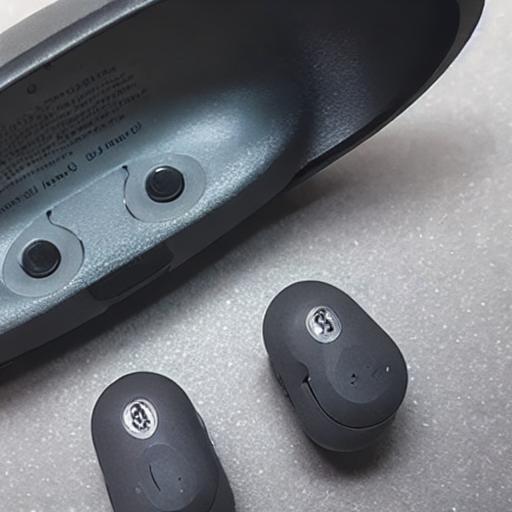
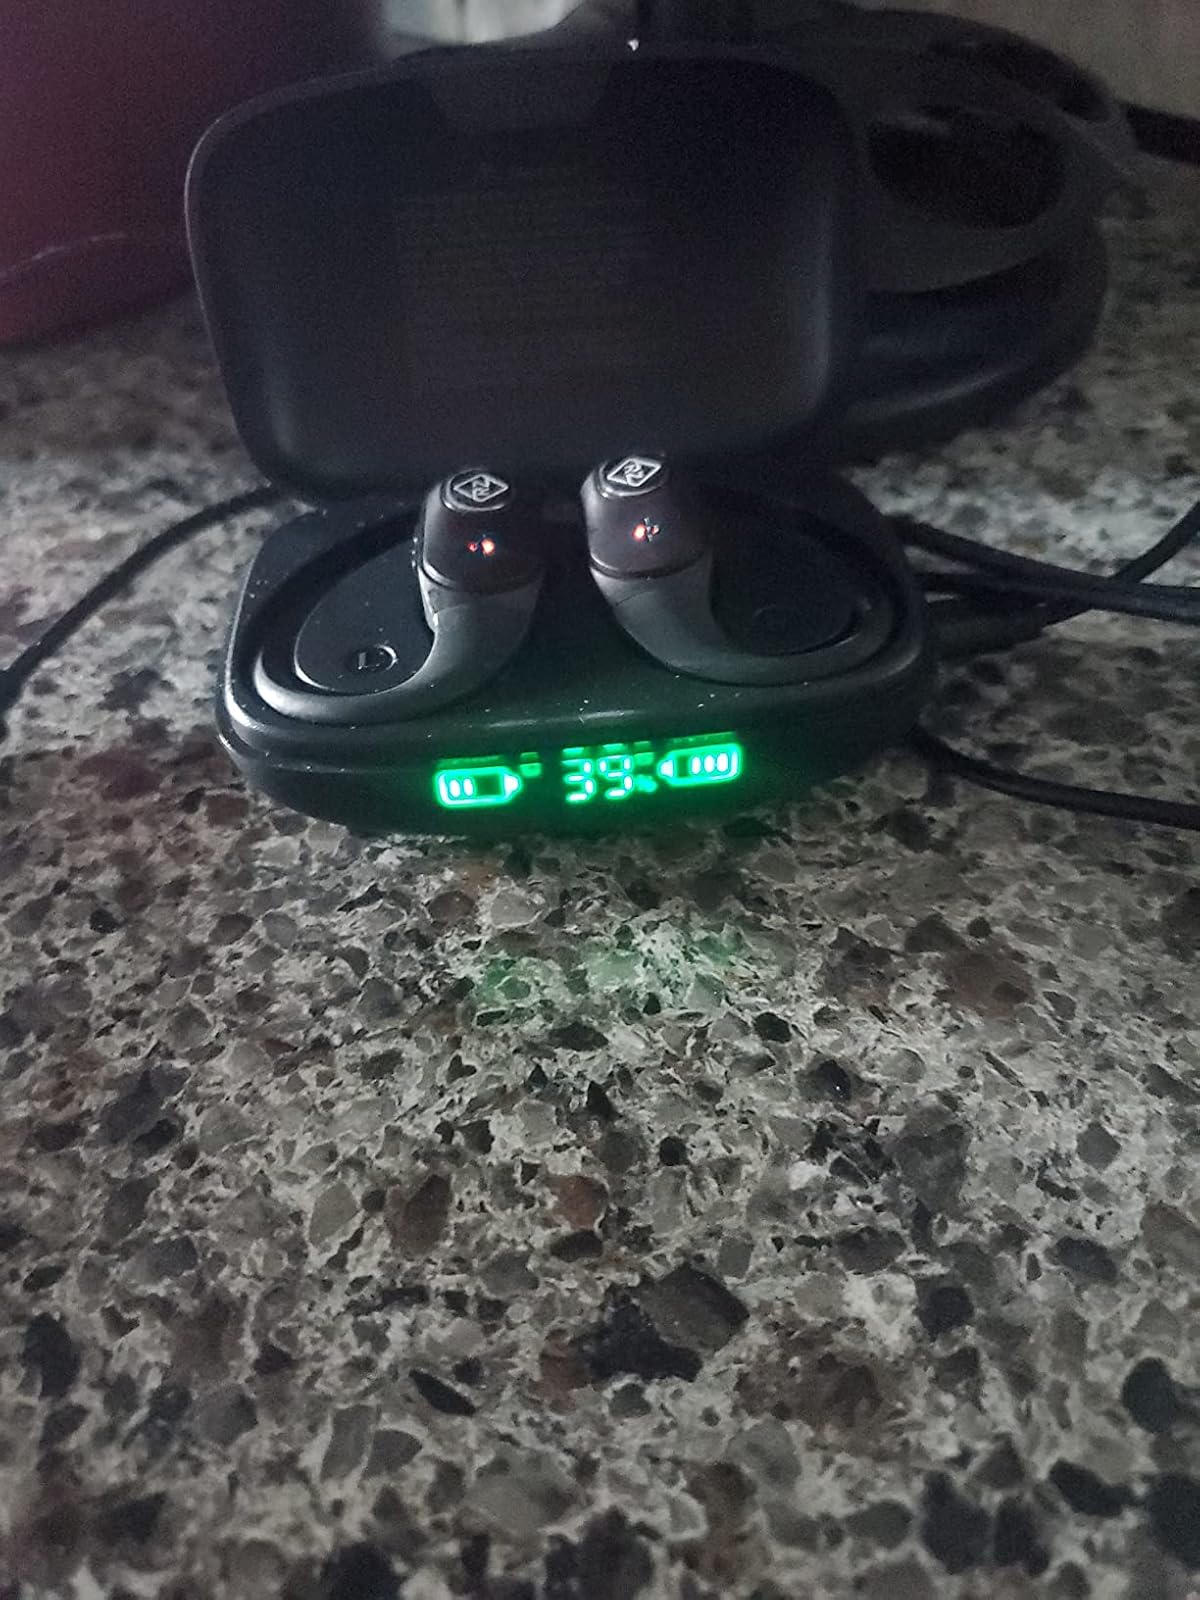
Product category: earbuds
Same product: no